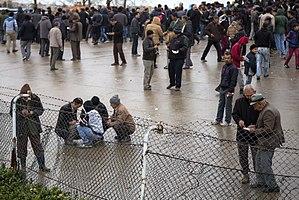
Le sport hippique rassemble toutes les courses de chevaux au galop, au trot ou à l'amble. Frysk: Hurddraverij is in wedstriid yn de hynstesport. Faak wurdt der in koartebaandraverij mei bedoeld. Gaeilge: Is rásaí ina gcuirtear capaill in iomaíocht le chéile í an rásaíocht chapall. ગુજરાતી: ઘોડદોડ અથવા ઘોડાદોડ એટલે ઘોડા દોડાવવાની હરીફાઈ. 한국어: 경마(競馬